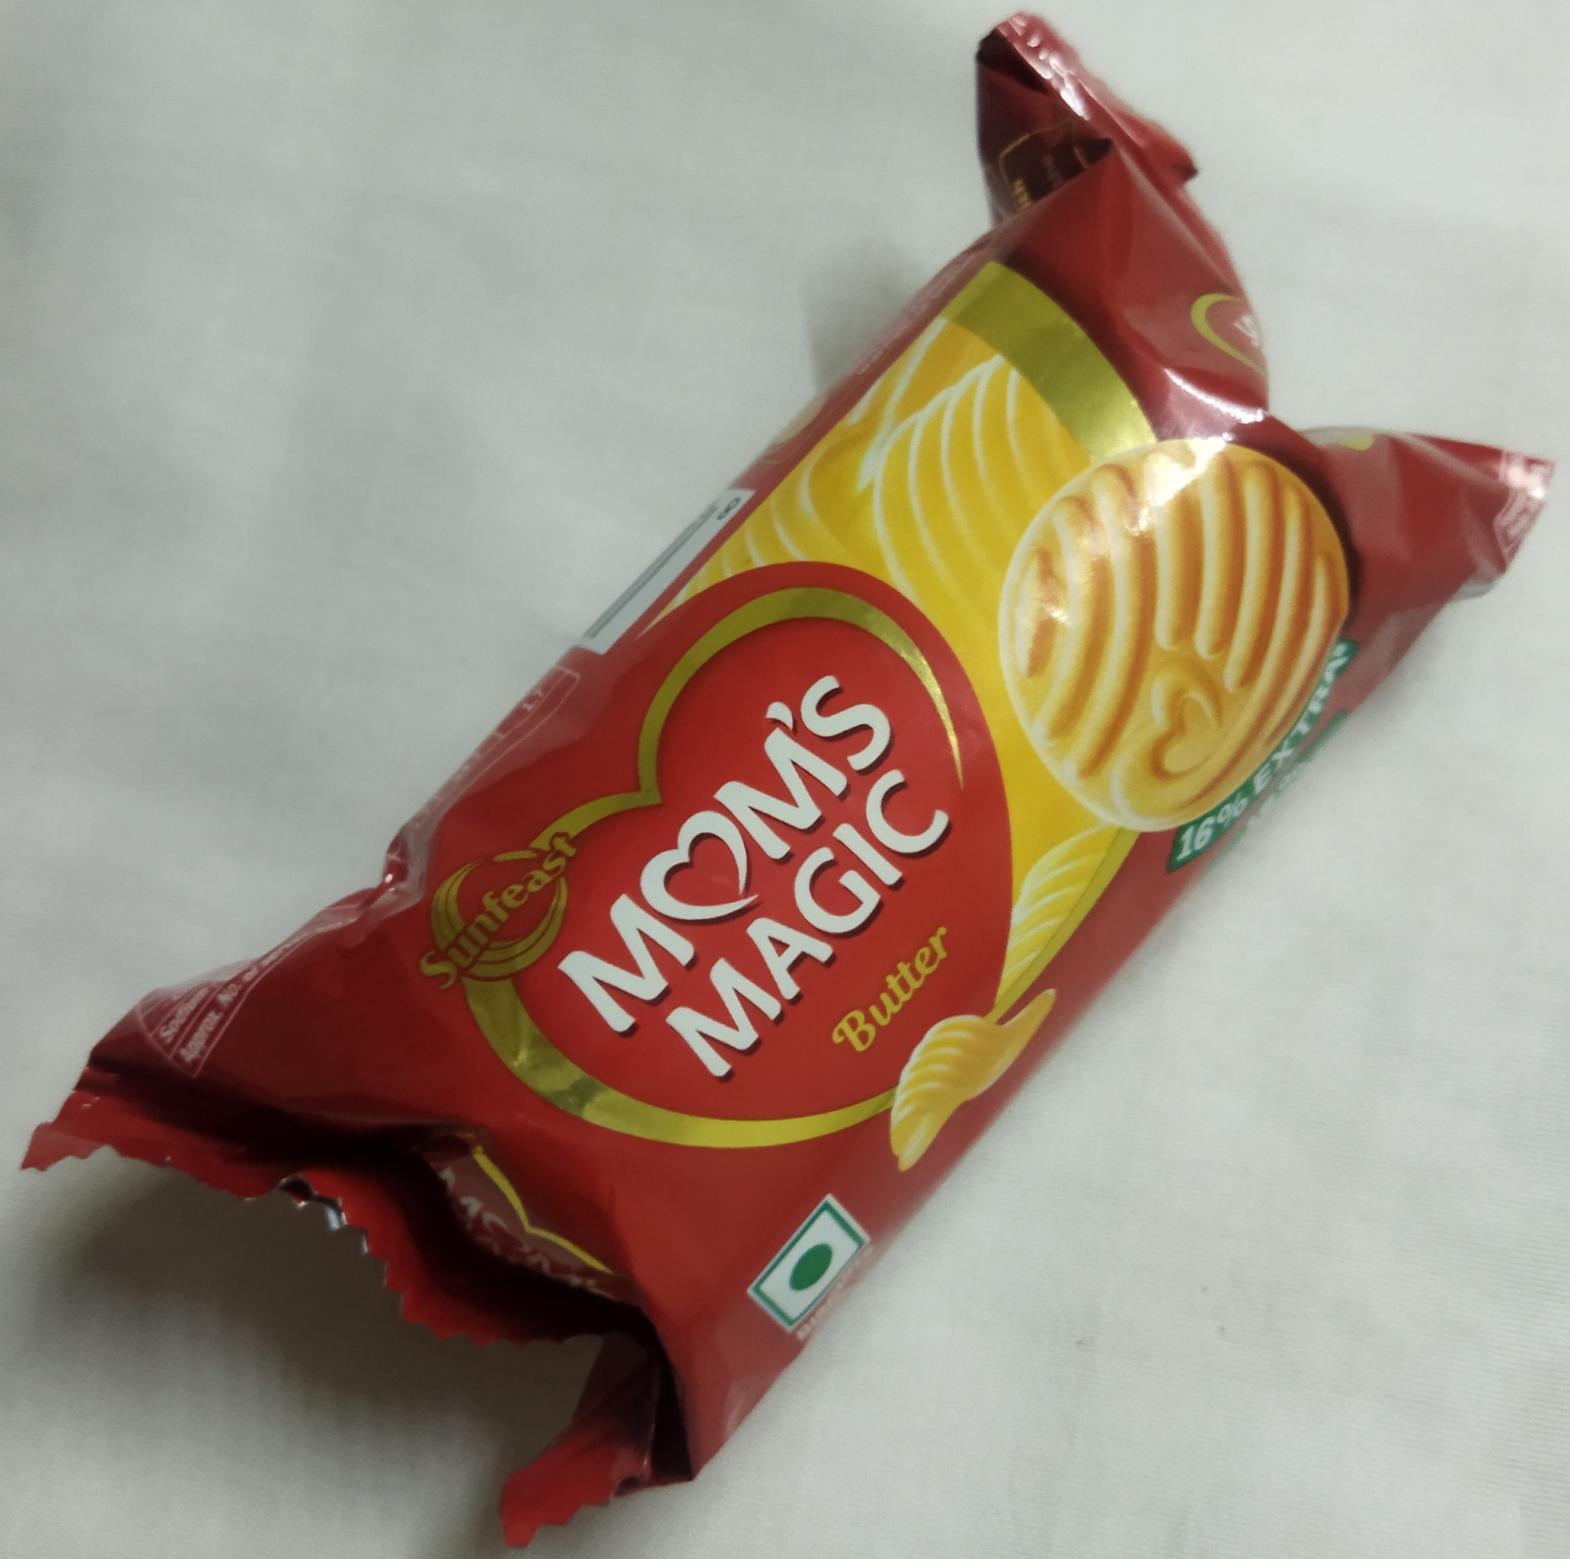
Label: plastics